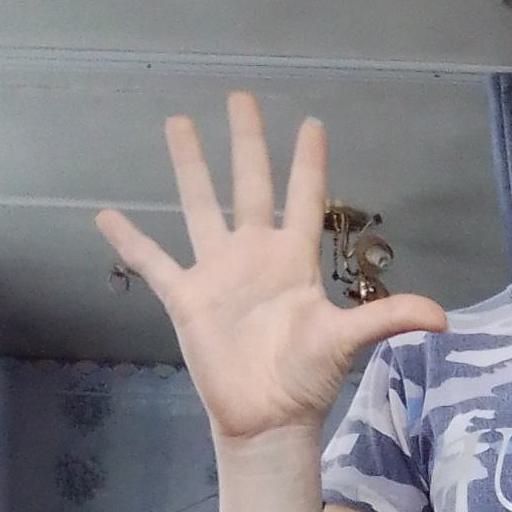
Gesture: palm